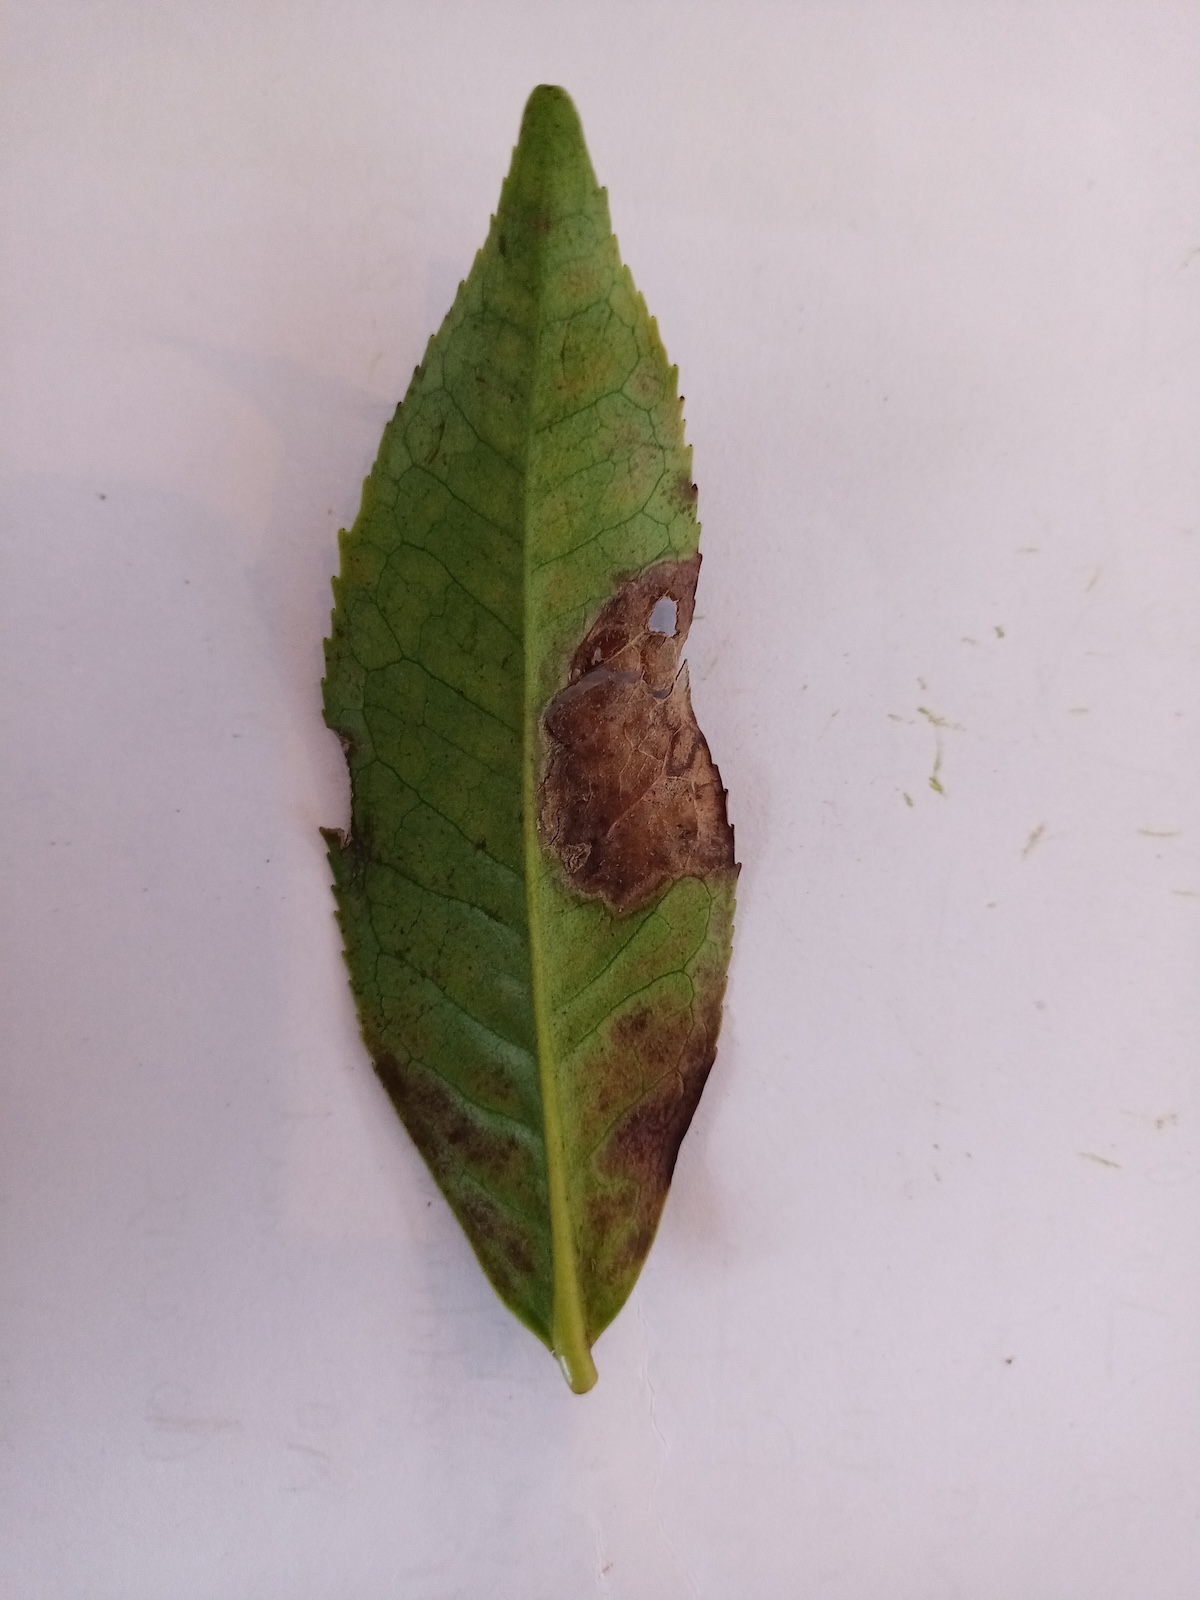
Label: Gray Blight